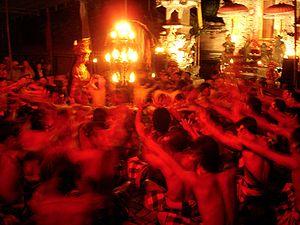
La transe est un « état second », « ayant à la fois une dimension psychologique et une dimension sociale ».